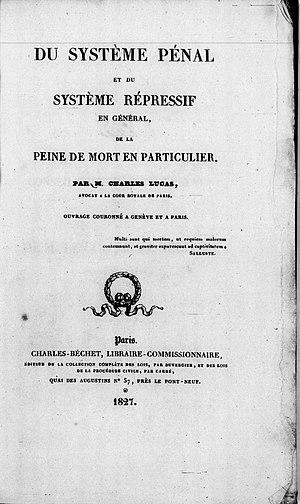
Charles Lucas, est un criminaliste, jurisconsulte et administrateur français, auteur d’un grand nombre d’ouvrages et d’articles sur l’abolition de la peine de mort, la théorie de l’emprisonnement préventif, répressif et pénitentiaire, et enfin la civilisation de la guerre.